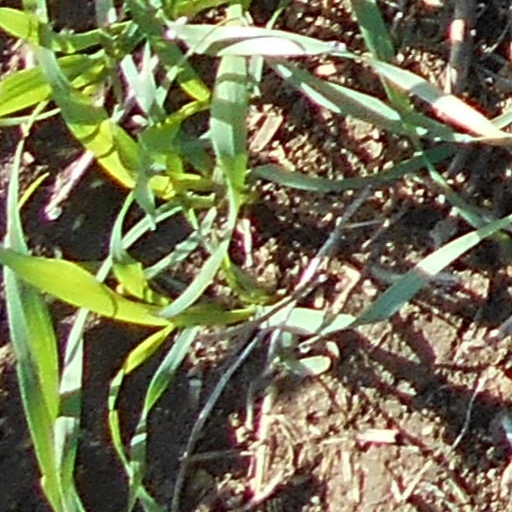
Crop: wheat